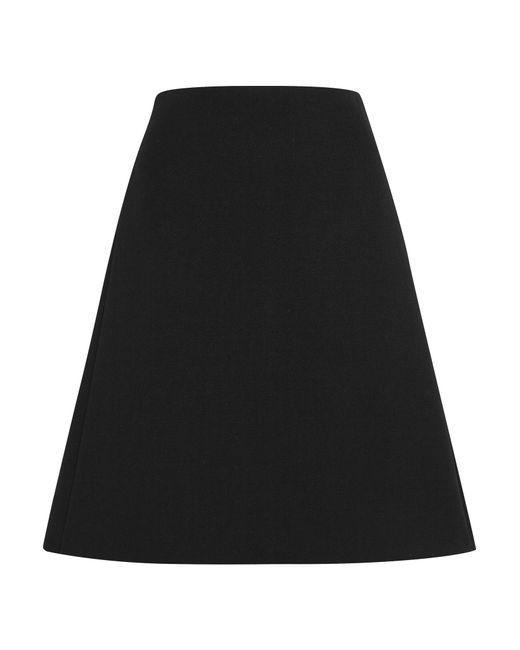
Einfarbiger schwarzer Leinen-A-Shape-ausgestellter knielanger Rock